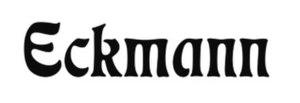
Otto Eckmann était un peintre, illustrateur et typographe allemand lié au Jugendstil.